Bourn

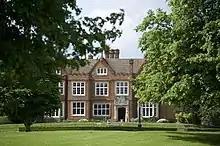
Bourn Hall in 2013

Bourn Windmill dates from at least 1636, when it was sold by John Cook. It is believed to be the second oldest surviving windmill in the UK after Pitstone Windmill in Buckinghamshire. In 1741, Richard Bishop was killed when he was trying to turn the mill in high winds and part of it blew down. The mill was sold in 1926 when it became outmoded by engines fuelled by paraffin. It has been owned by Cambridge Past, Present and Future (formerly known as the Cambridge Preservation Society) since 1932.